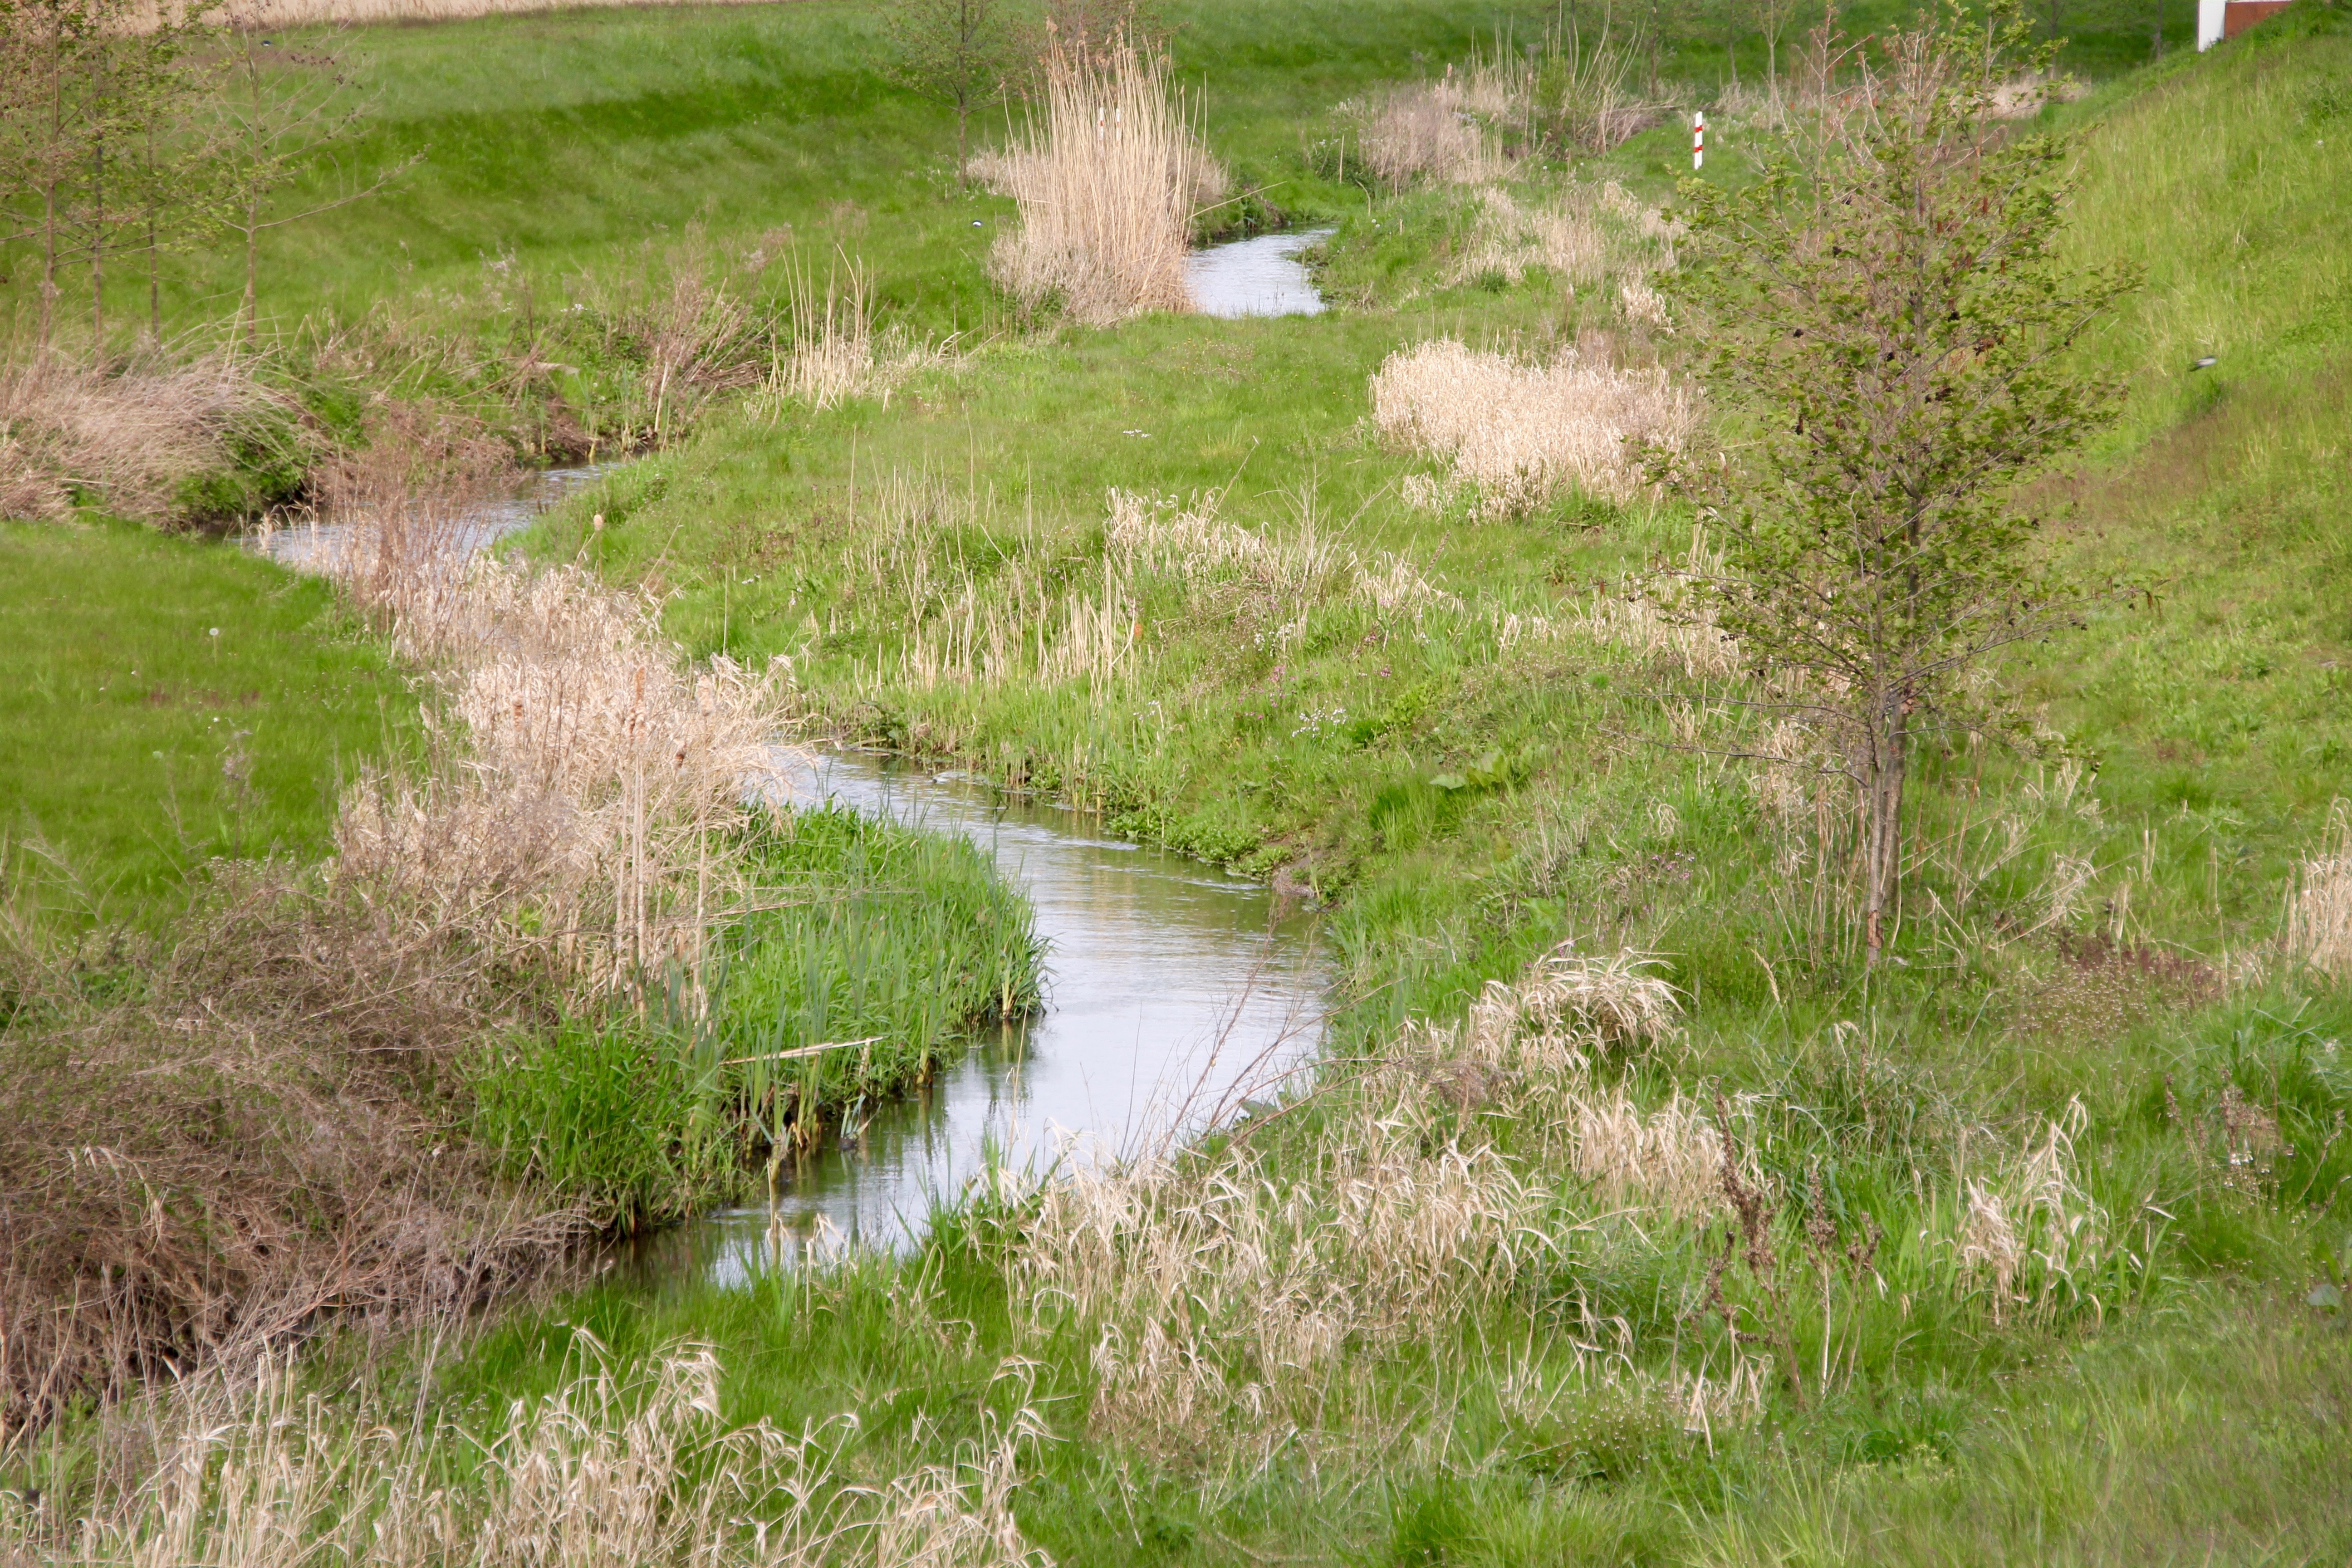
landscape, water, nature, grass, creek, marsh, meadow, river, canal, pond, live, idyllic, stream, spring, flow, waterway, bubble, wetland, bog, floodplain, bach, habitat, waters, ecosystem, watercourse, ditch, landform, fish pond, geographical feature